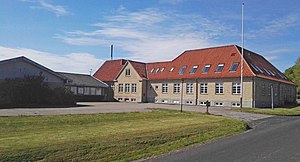
Nørhald Kommune
Nørhald Rådhus i Tvede
Nørhald Kommunes rådhus på Udbyhøjvej 483 i Tvede
Nørhald Kommune i Århus Amt blev dannet ved kommunalreformen i 1970. Ved strukturreformen i 2007 blev den indlemmet i Randers Kommune sammen med Purhus Kommune og dele af Langå Kommune, Sønderhald Kommune og Mariager Kommune.